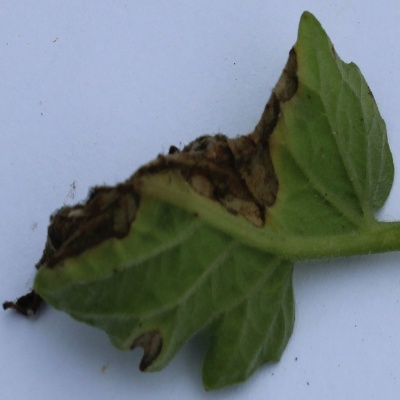
Crop: Tomato
Condition: leaf blight